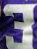
Number: 3